Leonard Weaver

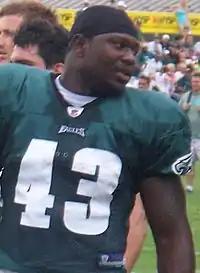
Weaver with the Philadelphia Eagles in 2009

Leonard Toney Weaver III (born September 23, 1982) is an American former professional football player who was a fullback in the National Football League (NFL). He played college football for the Carson-Newman Eagles. He was signed by the Seattle Seahawks as an undrafted free agent in 2005, and has also played for the Philadelphia Eagles. He retired from the NFL in 2013.